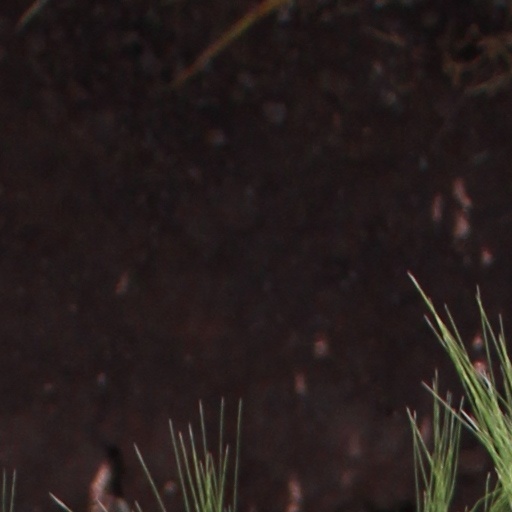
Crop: wheat